Forest conservation in South Africa

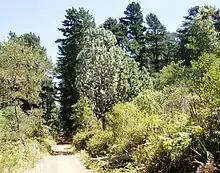
The Newlands Forest, with endangered indigenous Peninsula Granite Fynbos and large Silvertree in the background (in 2011).

Since 1994, South Africa has made significant efforts to promote forest conservation and sustainable forestry practices. The National Forest Act was enacted in 1998 to provide a legal framework for the sustainable management and conservation of forests in the country. It established the South African Forestry Company Limited (SAFCOL) as the custodian of state-owned forests and defined the roles and responsibilities of various stakeholders in forest management. In the same year, the National Veld and Forest Fire Act was introduced providing for the prevention and control of forest fires. It outlines regulations for fire management and firefighting efforts, and makes provision for compliance with environmental standards.